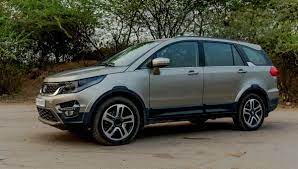
Vehicle type: Cars